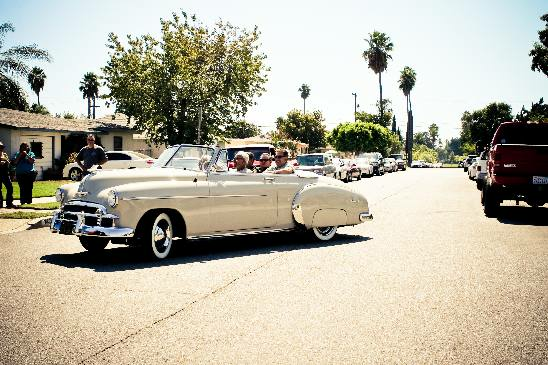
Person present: No